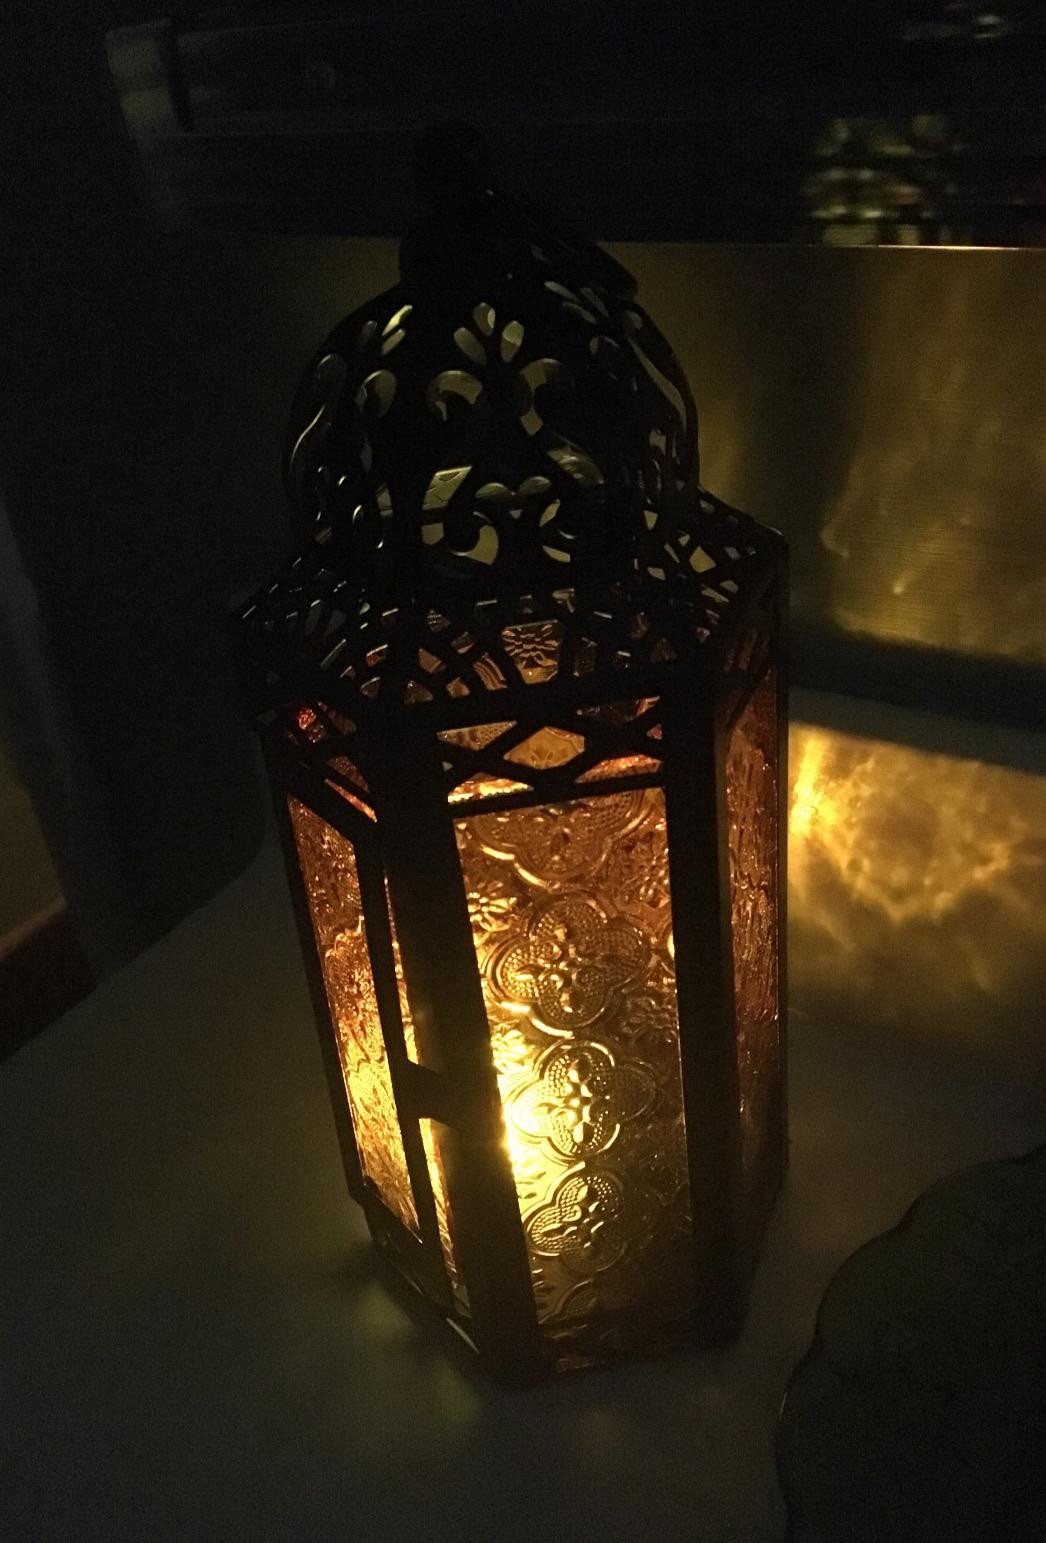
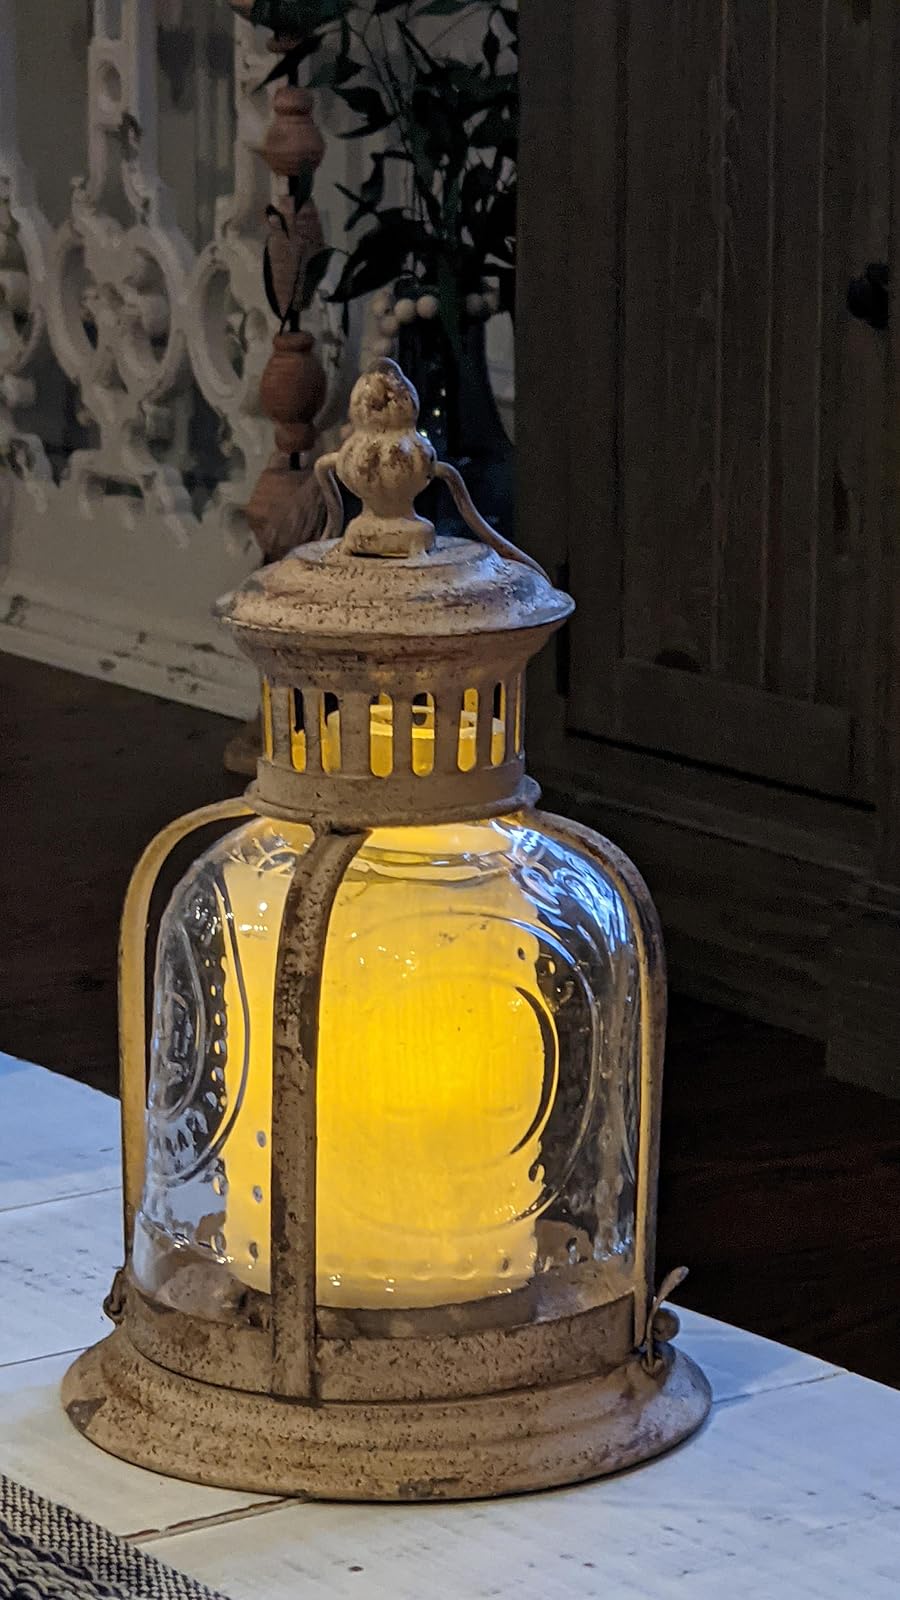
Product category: lantern
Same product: no